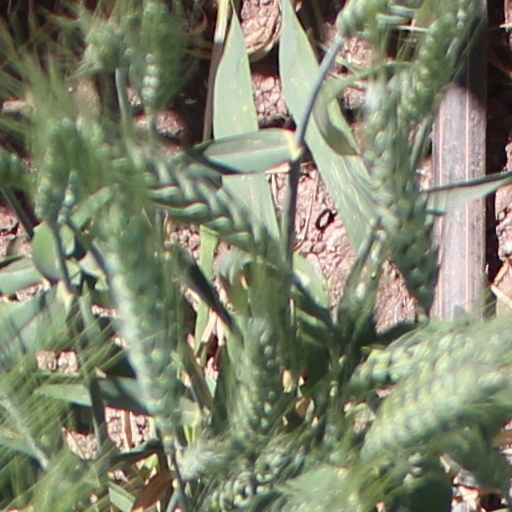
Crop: wheat